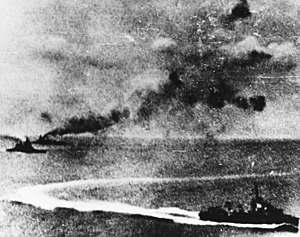
Force Z / Ødelæggelsen af Force Z
Bagved t.v. de brændende HMS Prince of Wales og HMS Repulse. I forgrunden ses en destroyer. Fotograferet fra et japansk fly
Force Z var en britisk flådestyrke med seks skibe, som den 27. oktober 1941, kort før udbruddet af Stillehavskrigen under 2. verdenskrig blev opstillet under ledelse af admiral Sir Tom Phillips. Styrken skulle hindre japanske flådestyrker i at foretage invasion af britiske kolonier i Sydøstasien, herunder opfange den japanske invasionsstyrke, som skulle gå i land i Malaya.